Lac La Biche, Alberta

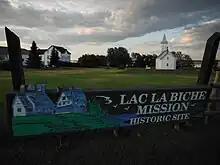
Lac La Biche Mission

A Roman Catholic mission was established in 1853 by Oblate missionaries. Historian Paul Robert Magocsi notes how the settlement grew over the next few decades: